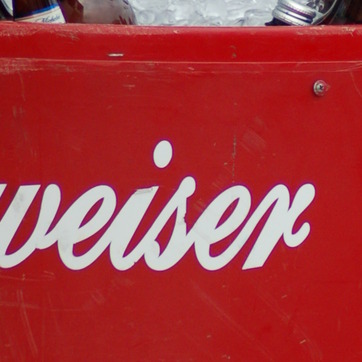
Material: plastic